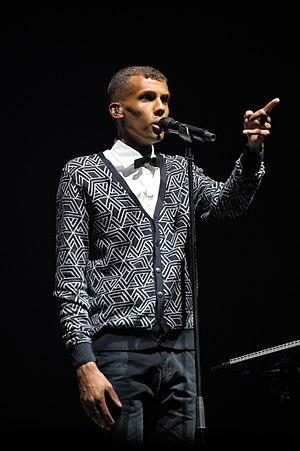
Stromae vibrant d'émotions sur la grande scène d'Ardèche Aluna Festival.
Stromae, de son vrai nom Paul Van Haver, né le 12 mars 1985 à Etterbeek, en Belgique, est un auteur-compositeur-interprète et producteur belge originaire de Laeken, à Bruxelles.